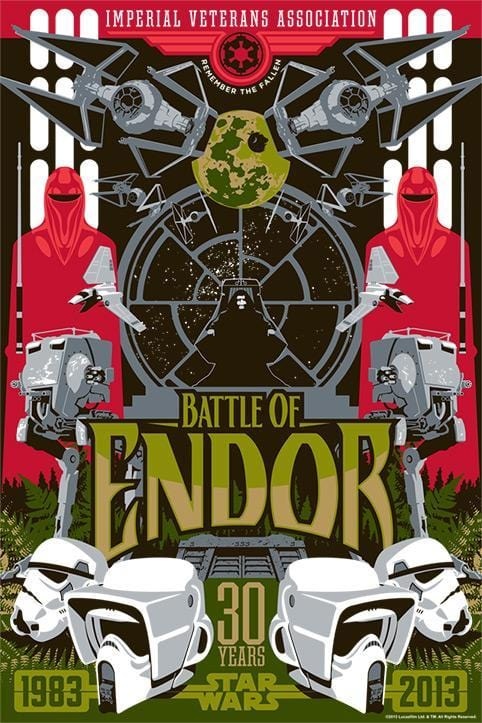
Battle of Endor
Battle of Endor by Mark Daniels. Poster style reflex's the Galactic Empire's 30 Years - 1983-2013, Battle of Endor. Artwork inspired by Star Wars: Return of the Jedi. High-quality reproduction giclée print from the original created by illustrator – artist Mark Daniels. Limited Edition Paper Edition Size: 100 Paper Size : 19" x 13" Image Size : 18" x 12" Hand-Numbered Only Certificate of Authenticity Key Notes Galactic Empire ruled for years through fear, intimidation, and tyranny. With a mighty military force the Emperor Palpatine’s regime seemed unstoppable and permanent. IN A GALAXY FAR FAR AWAY Star Wars Art Collection presents today’s most talented artists is a series of Limited-Edition art that captures iconic scenes from Star Wars™ live-action series. Each work of art brings beloved characters and stories to life with the interpretive and conceptual creativity of the artists.
Brand: Mark Daniels
Category: Arts & Entertainment > Hobbies & Creative Arts > Collectibles > Collectible Weapons > Collectible Guns